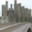
Label: castle